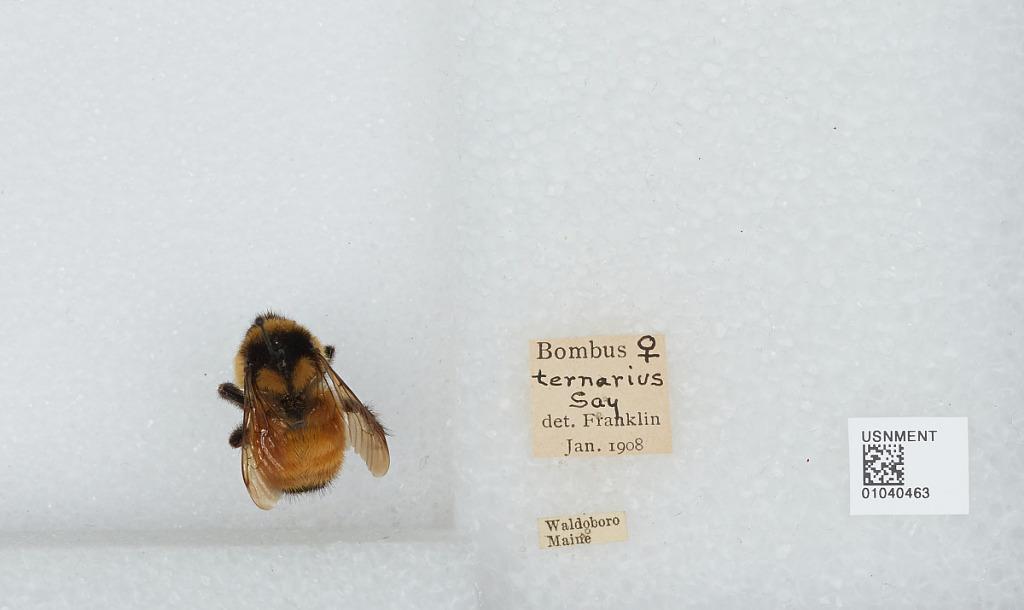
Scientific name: Bombus (Pyrobombus) ternarius Say
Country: United States
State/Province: Maine
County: Lincoln
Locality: Waldoboro
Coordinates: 44.1014, -69.3897
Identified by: Franklin